Kenilworth, New Jersey

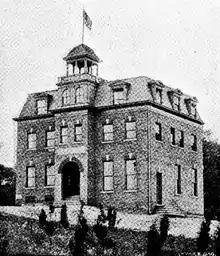
Upsala College

In the late 1890s, the New Orange Industrial Association purchased land in Cranford and Union that was subdivided into building lots. The firm brought in several large industries and lured Upsala College from Brooklyn with an offer of cash and free land for its campus.